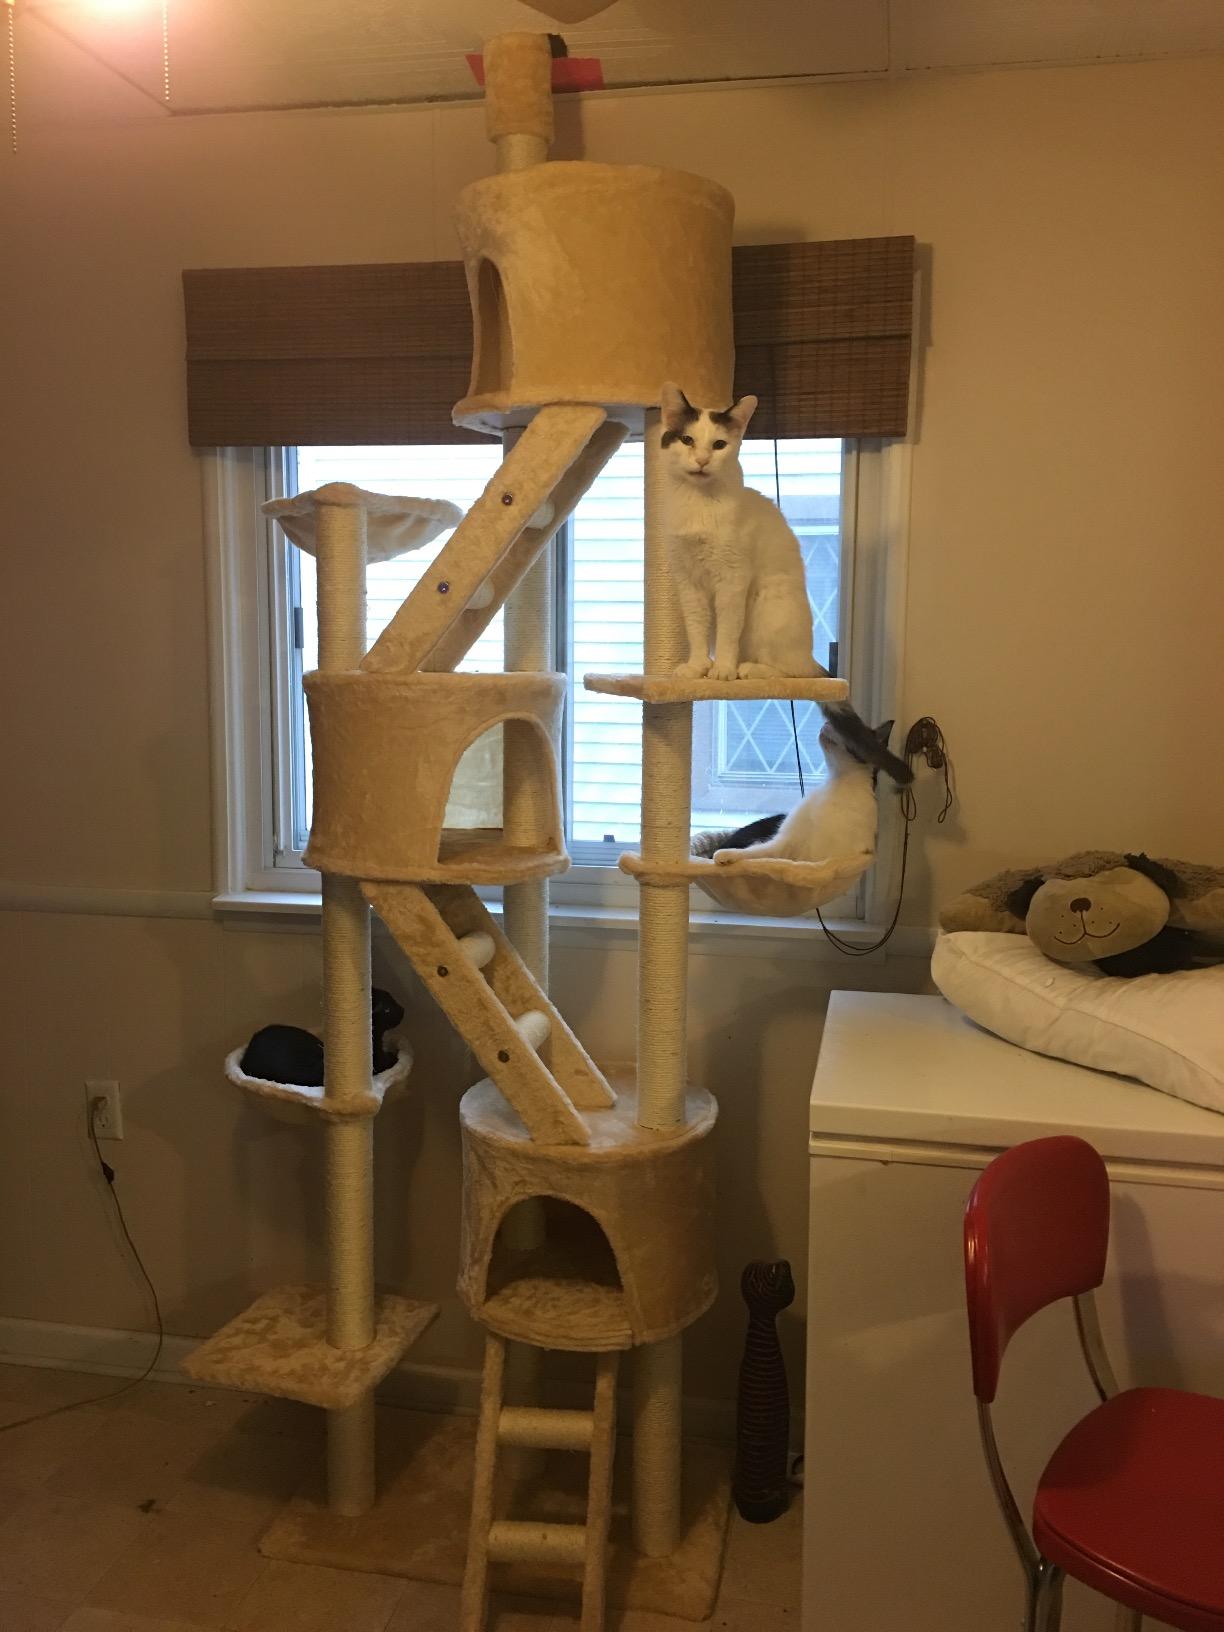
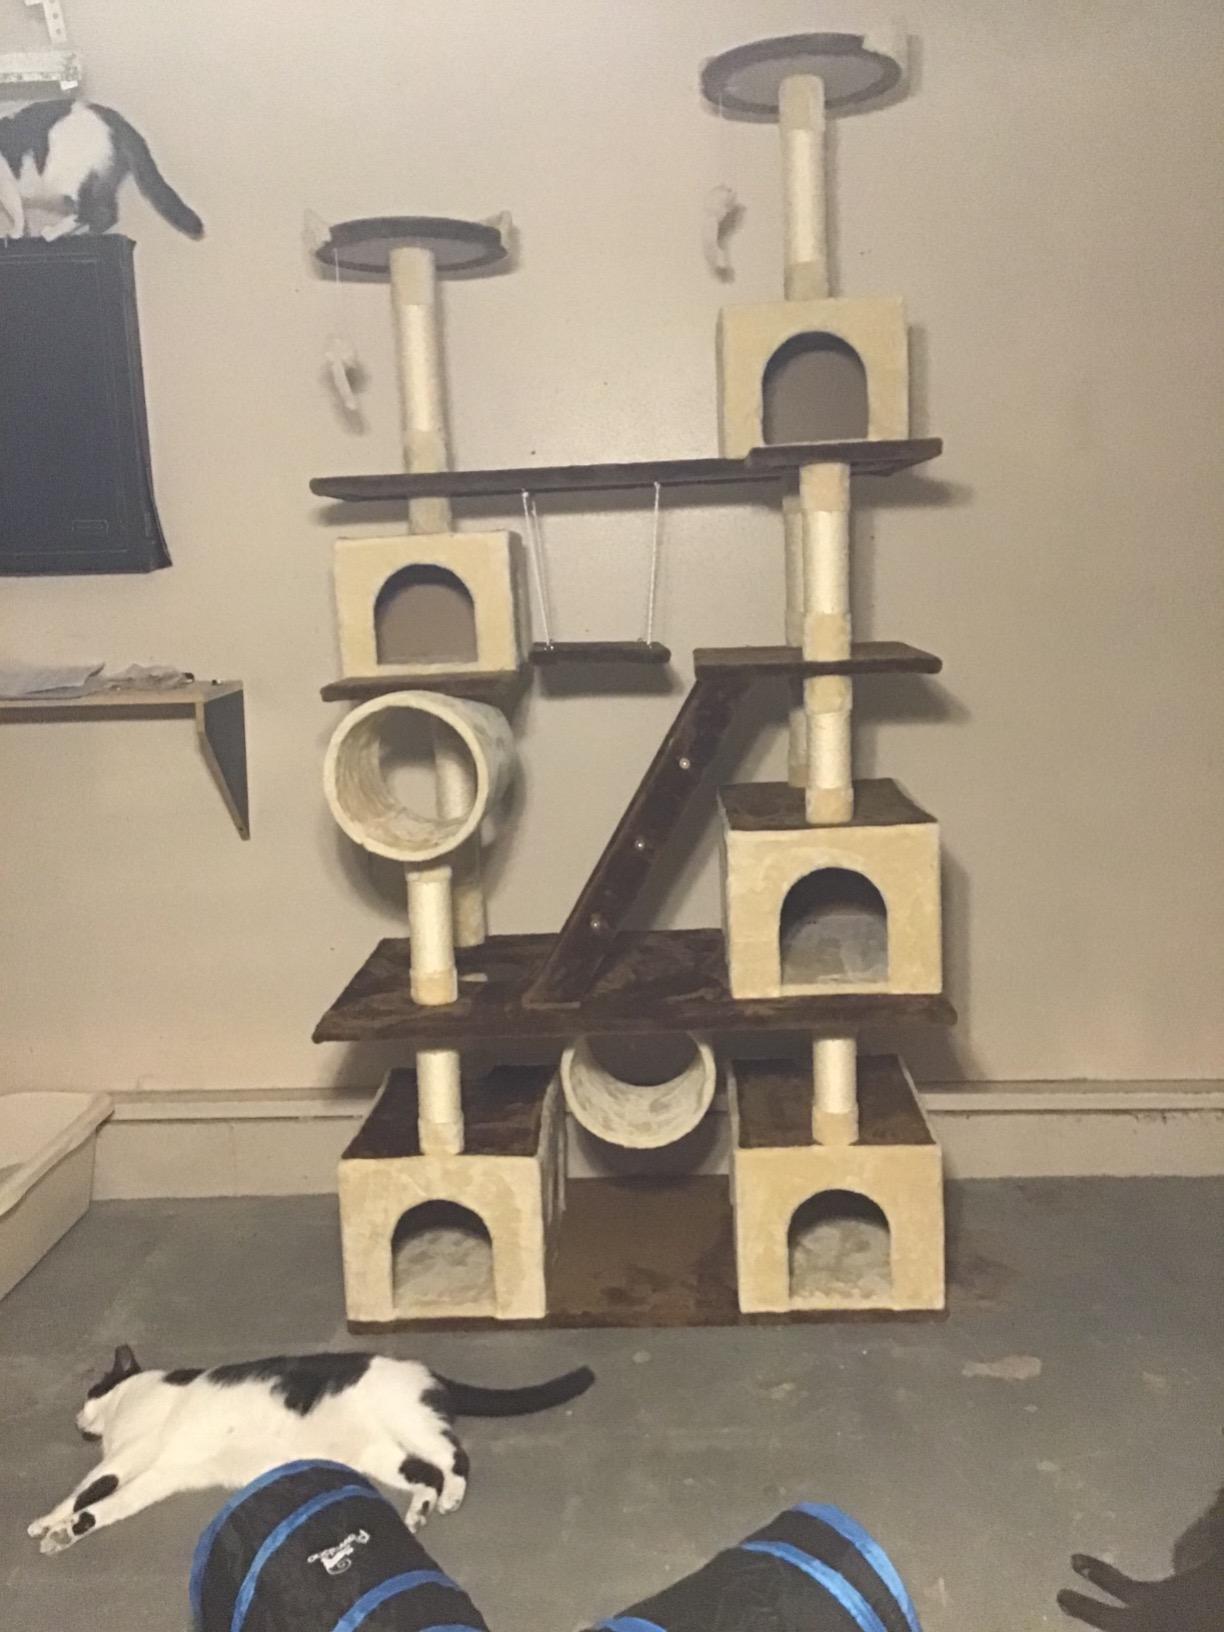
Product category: items_cat tree
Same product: no